Tadashii Kodomo no Tsukurikata!

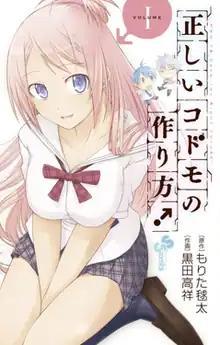
First volume cover

is a Japanese manga series written by Marita Morita and illustrated by Takayoshi Kuroda. It was serialized in Shogakukan's "shōnen" manga magazine "Weekly Shōnen Sunday" from April 2012 to September 2013, with its chapters collected in seven volumes.